156th Rifle Division

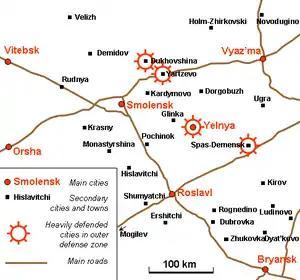
General layout of the Smolensk region during the offensive

Operation "Suvorov" began on August 7 with a preliminary bombardment at 0440 hours and a ground assault at 0630. The commander of Western Front, Col. Gen. V. D. Sokolovskii, committed his 5th, 10th Guards, and 33rd Armies in the initial assault, while 68th Army was in second echelon. The attack quickly encountered heavy opposition and stalled. By early afternoon, Sokolovskii became concerned about the inability of most of his units to advance and decided to commit 68th Army's 81st Rifle Corps to reinforce the push by 10th Guards Army against XII Army Corps. This was a premature and foolish decision on a number of levels, crowding an already stalled front with even more troops and vehicles.